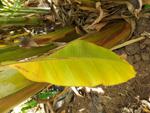
Label: xamthomonas